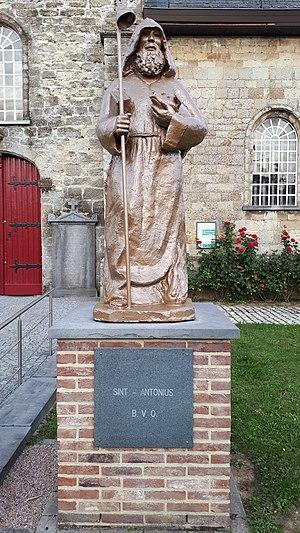
Statue de saint Antoine à Essene